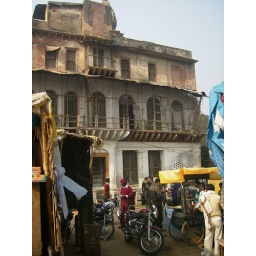
An old house beside river Ganga at Kanpur, Uttar pradesh India